Metal Female Voices Fest

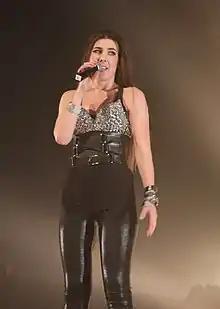
Elize Ryd at the Metal Female Voices Fest in 2011

The seventh edition took place at "Oktoberhallen" in Wieze in the municipality of Lebbeke on October 17 and October 18, 2009.